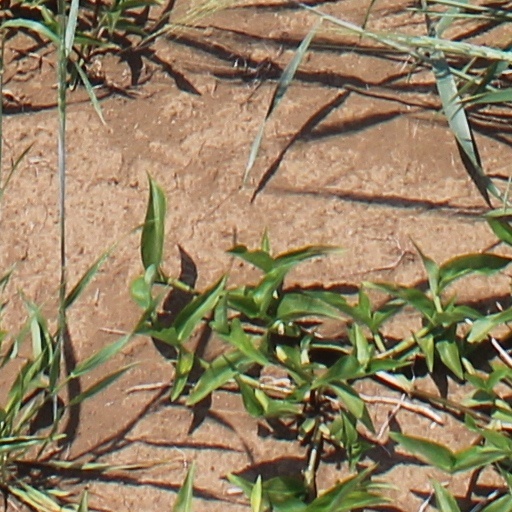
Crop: wheat